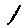
Label: 1